Lattice Miner

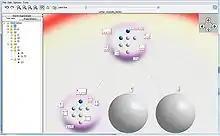
Figure 3

In order to better handle the display of large lattices, nested line diagrams are offered in the tool. Figure 3 shows the third level of the nested line diagram corresponding to the binary context of Figure 1 where three levels of nesting are defined. Each one of the inner nodes of this diagram represents a combination of attributes from the previous two (outer) levels. Real inner concepts (see the node on the left hand-side of the diagram) are identified by colored nodes while